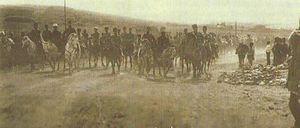
L'armée islamique du Caucase ou armée de l'islam au Caucase est une unité militaire de l'Empire ottoman active pendant la Première Guerre mondiale en Orient.
La bataille de Bakou s'est déroulée entre juin et septembre 1918. Elle a opposé pour le contrôle de la Transcaucasie et des champs pétrolifères de Bakou une coalition de l'Empire ottoman et de l'Azerbaïdjan, dirigée par Nouri Pacha, aux forces soviétiques, puis anglo-arméniennes dirigées par Lionel Dunsterville. Celles-ci ont été vaincues et l'armée de Nouri Pacha est entrée à Bakou le 15 septembre 1918.